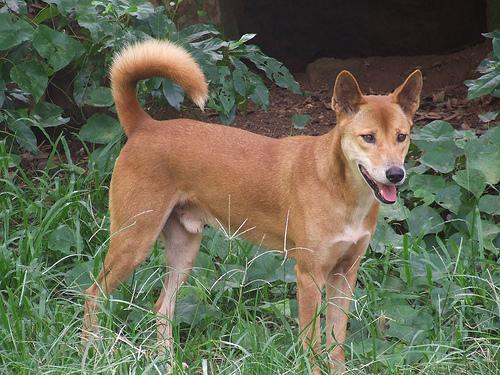
dingo